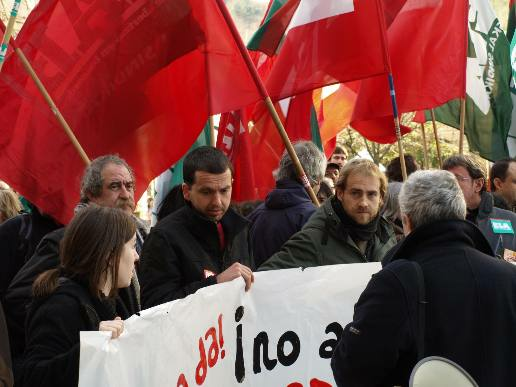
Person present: Yes